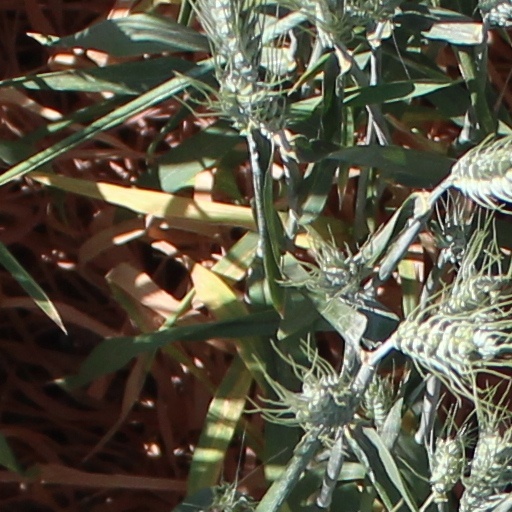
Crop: wheat